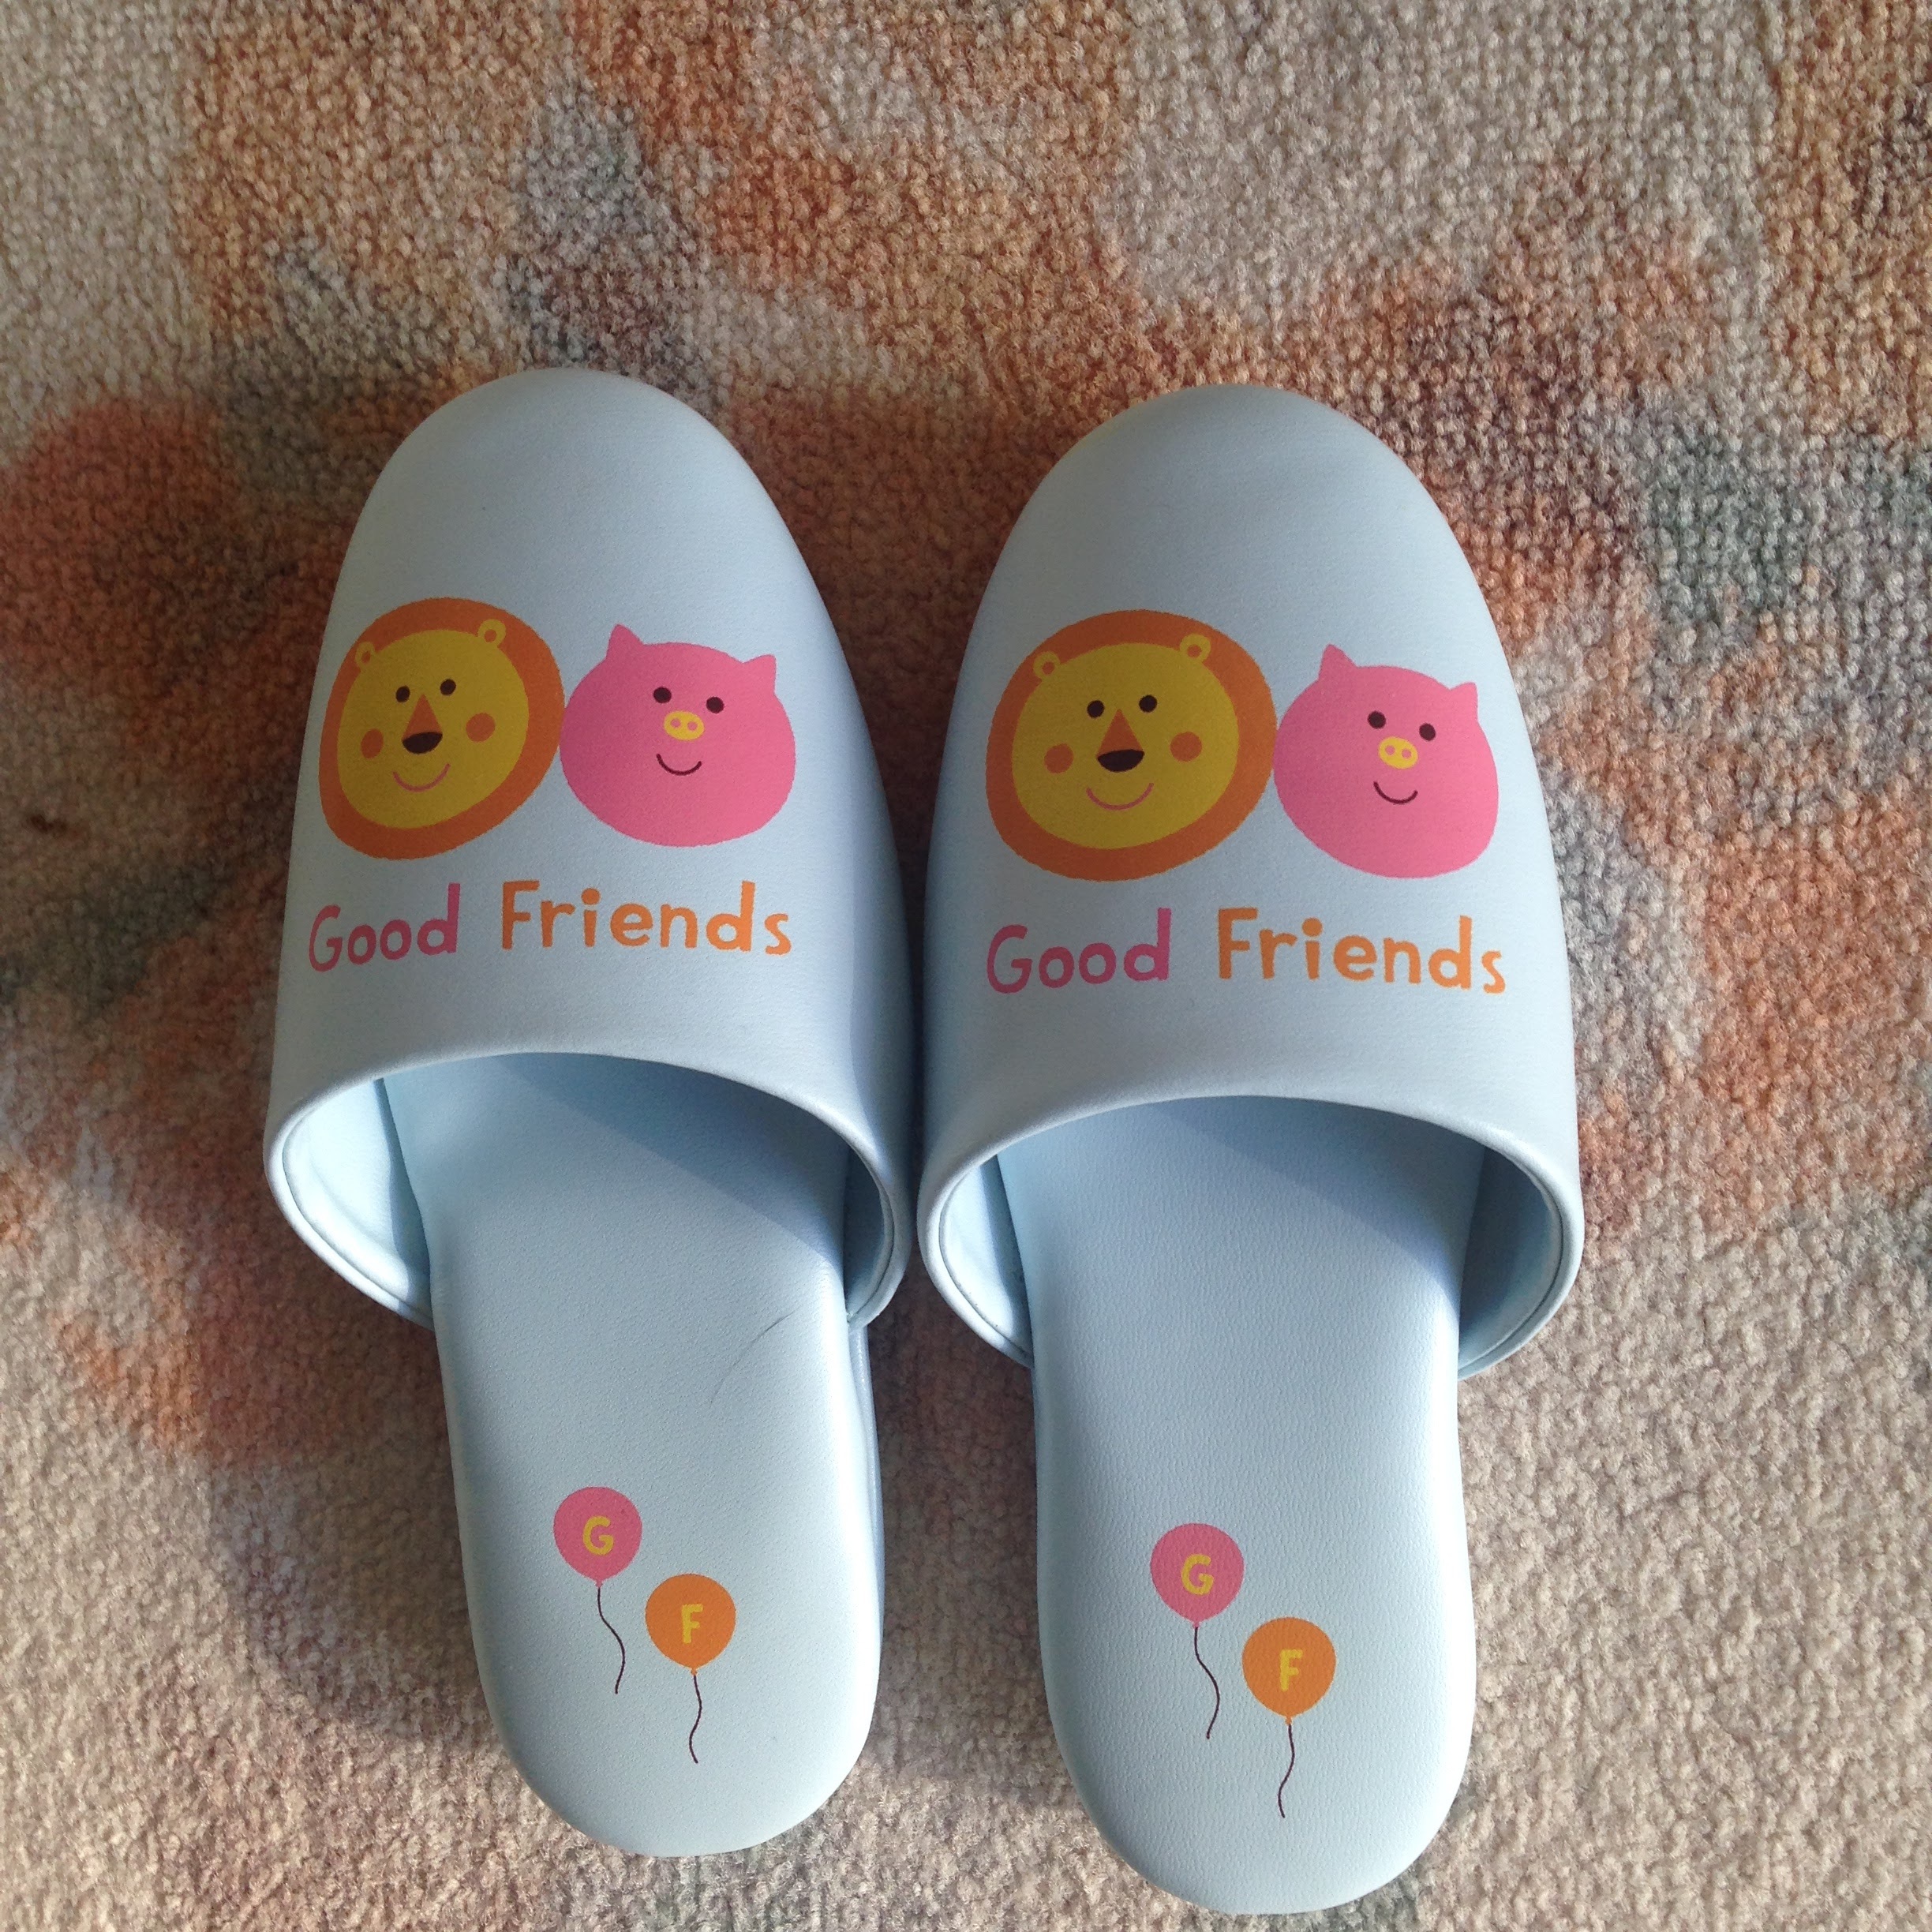
shoe, leg, food, friendship, human body, product, footwear, pig, slippers, food chain, meat eating, outdoor shoe